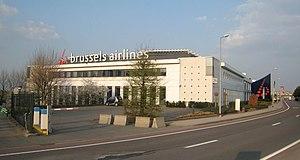
b.house, le siège de Brussels Airlines
Brussels Airlines est une compagnie aérienne belge basée à l'aéroport de Bruxelles Zaventem où elle dessert plus de 120 destinations en Europe, Amérique du Nord, Afrique et Asie. Elle travaille en partage de code avec de nombreuses compagnies aériennes internationales afin d'offrir des destinations supplémentaires à ses passagers.
Diegem est une section de la commune belge de Machelen située en Région flamande dans la province du Brabant flamand.
Machelen, en français parfois Machelen-lez-Vilvorde, anciennement Machelen-Sainte-Gertrude, est une commune néerlandophone de Belgique située en Région flamande, dans la province du Brabant flamand. La commune est composée de deux sections, Machelen et Diegem.